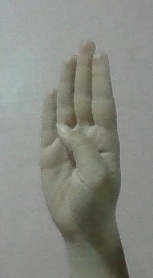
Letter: kaaf